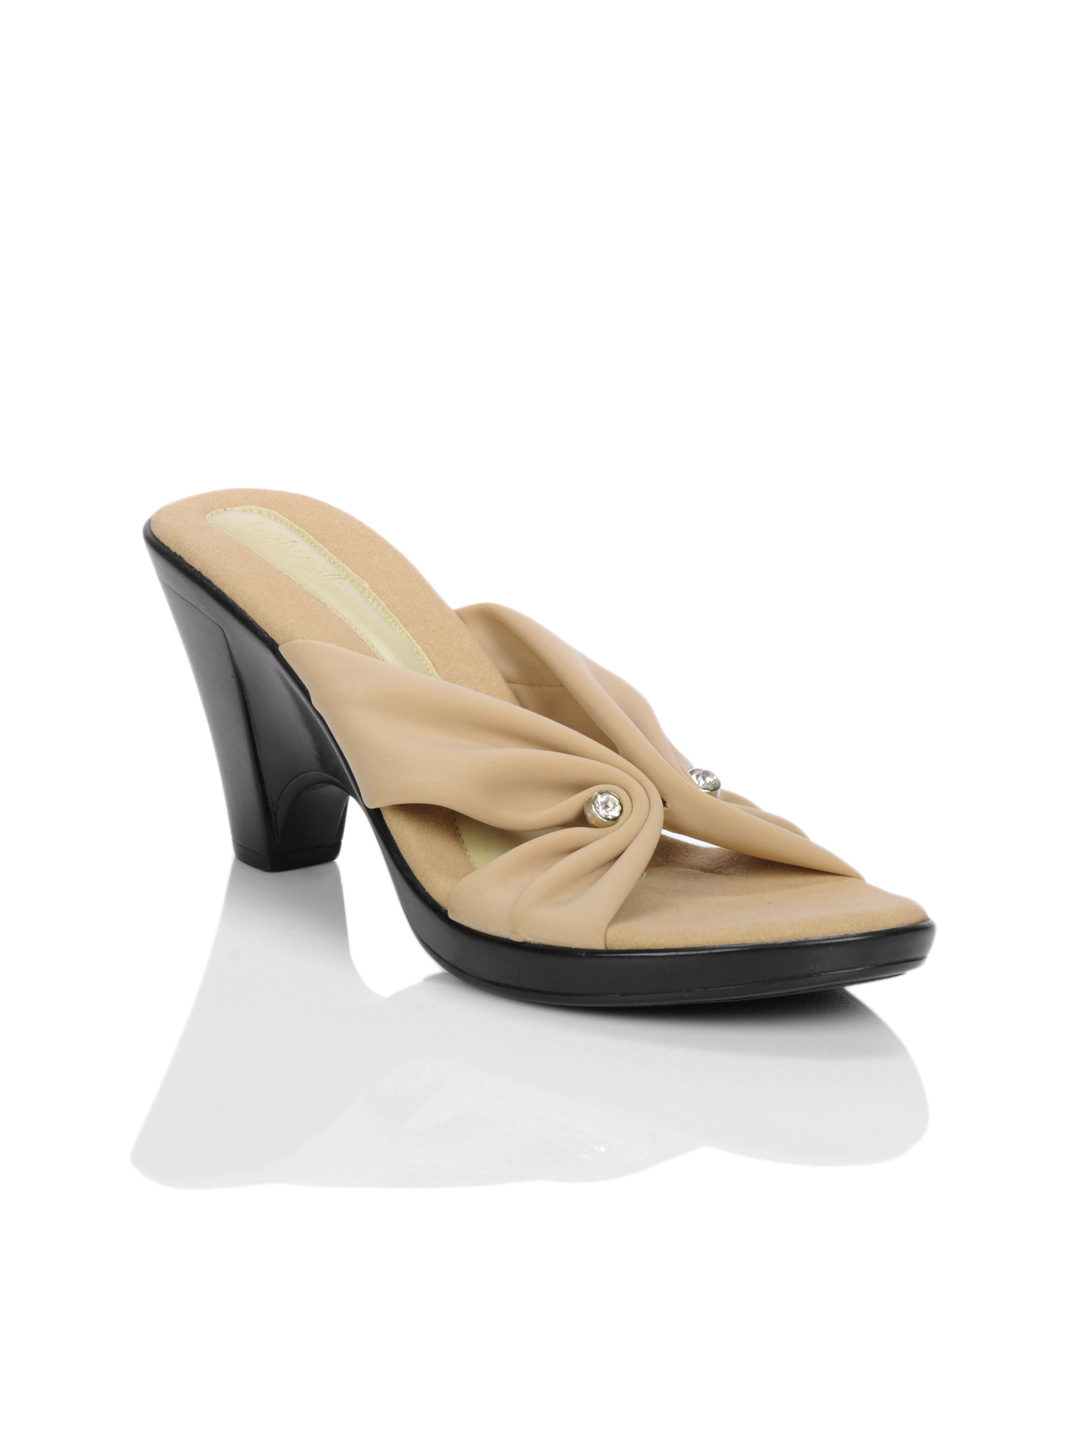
Catwalk Women Beige Heels
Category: Footwear / Shoes / Heels
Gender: Women
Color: Beige
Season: Winter 2015
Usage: Casual